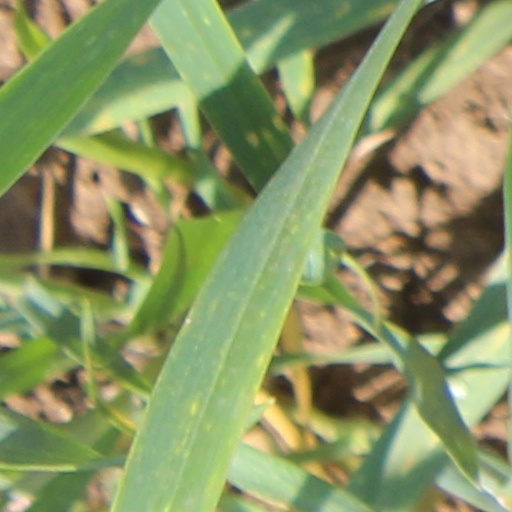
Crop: wheat